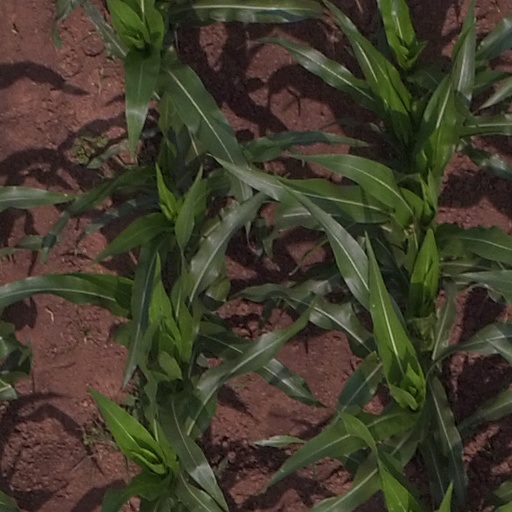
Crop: maize; corn